Ząbkowice Śląskie

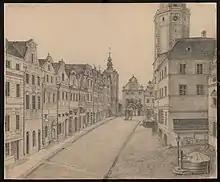
Mid-19th century view of the market square

In 1858, the town burned down and had to be rebuilt. On this occasion, the upper part of the 15th-century leaning tower was reconstructed in a straight manner. The town was a county seat from 1816 to 1945. From 1871 to 1918 it was part of the German Empire. In the final stages of World War II in 1945, a German-conducted death march of thousands of prisoners of several subcamps of the Auschwitz concentration camp passed through the town towards the Gross-Rosen concentration camp, and additionally some prisoners from the Nazi prison in Kłodzko were moved to the town. The town was not destroyed during the war. After Germany's defeat, the town again became part of Poland, and was renamed to its historic Polish name "Ząbkowice", with the addition of the adjective "Śląskie" in 1946. The totality of its population was expelled in accordance with the Potsdam Agreement. Ząbkowice Śląskie was repopulated by Poles expelled from former Eastern Poland, annexed by the Soviet Union, as well as those arriving from central Poland.